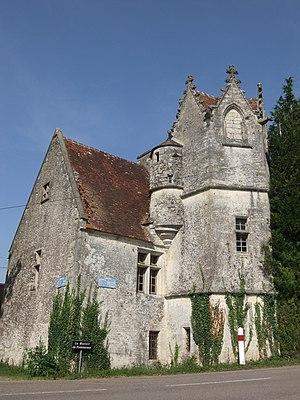
classé MH This building is classé au titre des Monuments Historiques. It is indexed in the Base Mérimée, a database of architectural heritage maintained by the French Ministry of Culture,
Le manoir de Pommereux est un édifice du XVᵉ siècle situé à Montgaroult, en France.
Cet article recense les monuments historiques de l'Orne, en France.